Chaos (cosmogony)

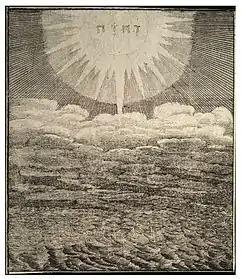
"Chaos" by Wenceslaus Hollar (1607–1677).

Since the classic 1895 German work "Schöpfung und Chaos in Urzeit und Endzeit" by Hermann Gunkel, various historians in the field of modern biblical studies have associated the theme of chaos in the earlier Babylonian cosmology with the Genesis creation narrative. One locus of focus has been with respect to the term "abyss" / "tohu wa-bohu" in . The term may refer to a state of non-being before creation or to a formless state. In the Book of Genesis, the spirit of God is moving upon the face of the waters, displacing the earlier state of the universe that is likened to a "watery chaos" upon which there is "choshek" (which translated from the Hebrew is darkness/confusion). This model of a primordial state of matter has been opposed by the Church Fathers from the 2nd century, who posited a creation "ex nihilo" by an omnipotent God.